Cultural impact of the Beatles

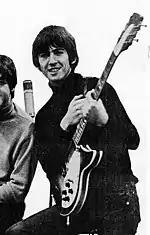
Harrison with his Rickenbacker 360/12, 1965

On 25 June 1967, the Beatles premiered "All You Need Is Love" live on the BBC's "Our World" satellite broadcast before an international audience estimated at 400 million. In his feature on the song in "Rolling Stone", Gavin Edwards writes that when "All You Need Is Love" was issued as a single weeks later, it reached "Number One all over the world, providing the sing-song anthem for the Summer of Love, with a sentiment that was simple but profound". Simonelli credits the song with formally announcing the arrival of flower power ideology as a mainstream concept. Psychiatrist R.D. Laing, who incorporated the Beatles' and Dylan's music and LSD in his treatment at his Kingsley Hall practice, recalled of the song's relevance: "Everyone was getting the feel of the world as a global village – as us, one species ... One of the most heartening things about the Beatles was that they gave expression to a shared sense of celebration around the world, a sense of the same sensibility."